History of Deportivo de La Coruña

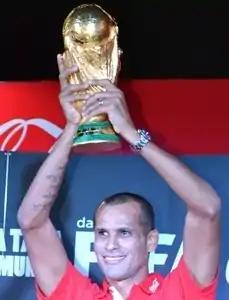
Rivaldo.

When the 1992/1993 season started, Deportivo had become an "Anonymous Society" (Limited Company) (S.A.D.). This is a common factor for clubs in Spain, as each club is their own independent institution. Fans and shareholders got to own a part of the club and have their own say. This was truly a showing of the message: "a club for all "coruñeses"".